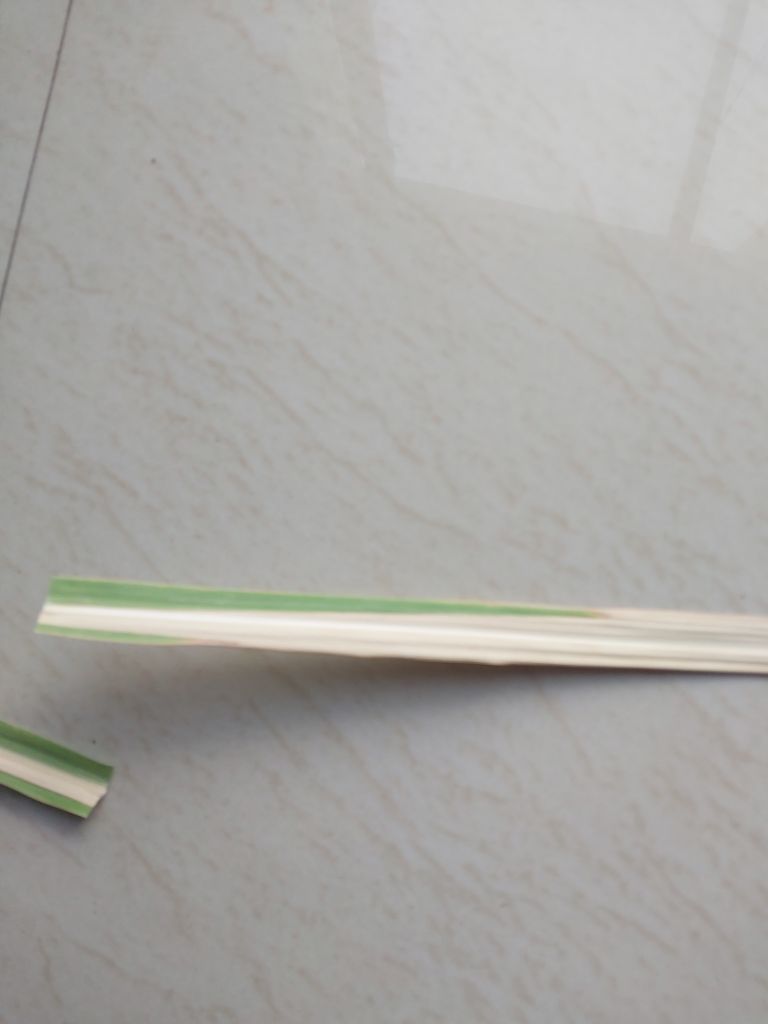
Label: Banded Chlorosis